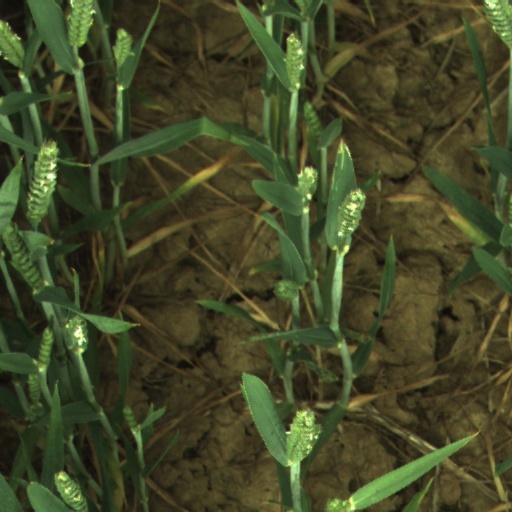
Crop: wheat